Holger Crafoord

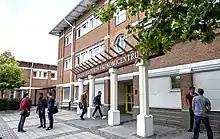
Holger Crafoords Ekonomicentrum, Lund

Alf Erik Holger Crafoord (né Lundquist; 25 July 1908 – 21 May 1982) was a Swedish industrialist and patron. He founded Gambro, which developed and commercialised the artificial kidney. He also established the , the proceeds of which fund the Crafoord Prize for scientific research.